Ted Cruz–Zodiac Killer meme

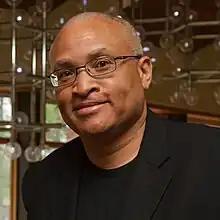
Comedian Larry Wilmore made joking suggestions that Cruz was the Zodiac Killer at the White House Correspondents' Dinner in April 2016.

After the edited image showing the question on Google trended, the meme spread into popular culture. "GQ" and the "Chicago Tribune" have referenced the meme. Books about Cruz being the Zodiac Killer, including romantic ones, were listed on Amazon.com.